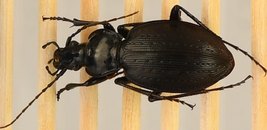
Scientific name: Carabus goryi
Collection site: Mountain Lake Biological Station NEON (MLBS), plot MLBS_001